The Berlin Raids

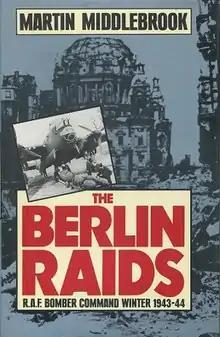
First edition

The Berlin Raids (subtitled: "R.A.F. Bomber Command Winter 1943–44") is a book by the British military historian Martin Middlebrook describing the RAF Bomber Command attacks on the German city of Berlin in the Winter of 1943–1944.